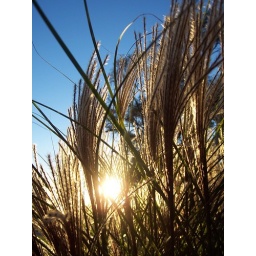
sun coming through grass in front of my house